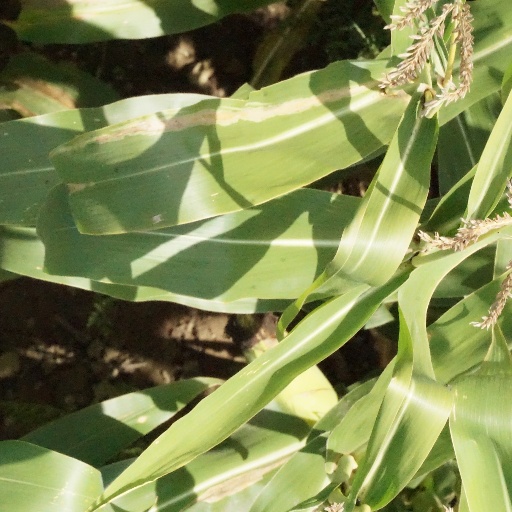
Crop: maize; corn